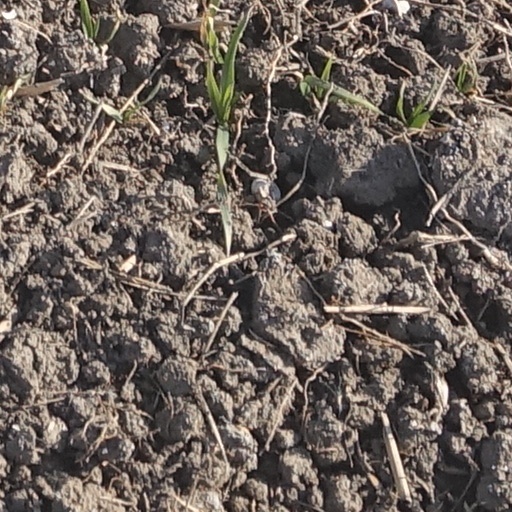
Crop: wheat